Saqqaq

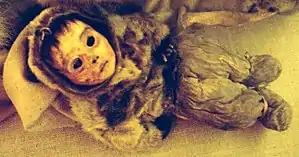
The mummy of a six-month-old boy found in Qilakitsoq

Archaeological excavations in Qilakitsoq on the other side of Nuussuaq Peninsula on the shores of Uummannaq Fjord revealed the existence of an ancient Arctic culture, later named the Saqqaq culture, which inhabited the area of west-central Greenland between 2500 BCE and 800 BCE.